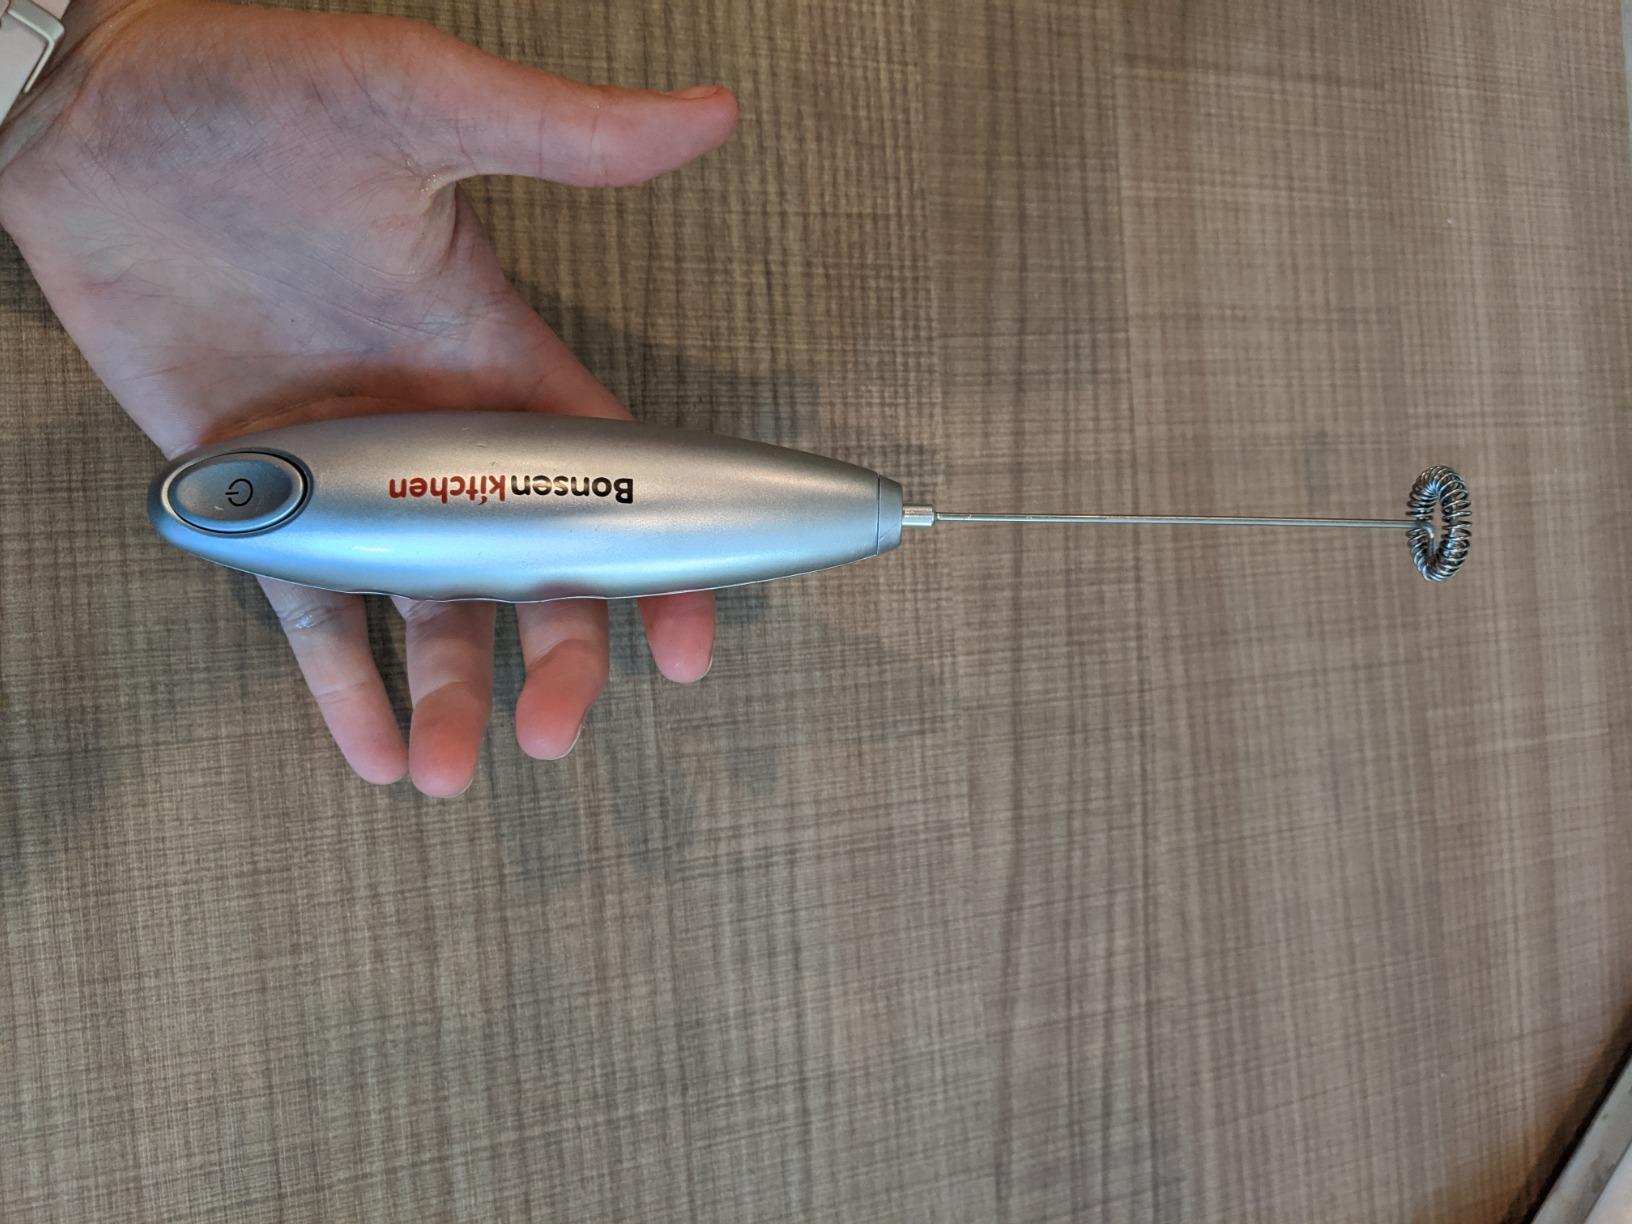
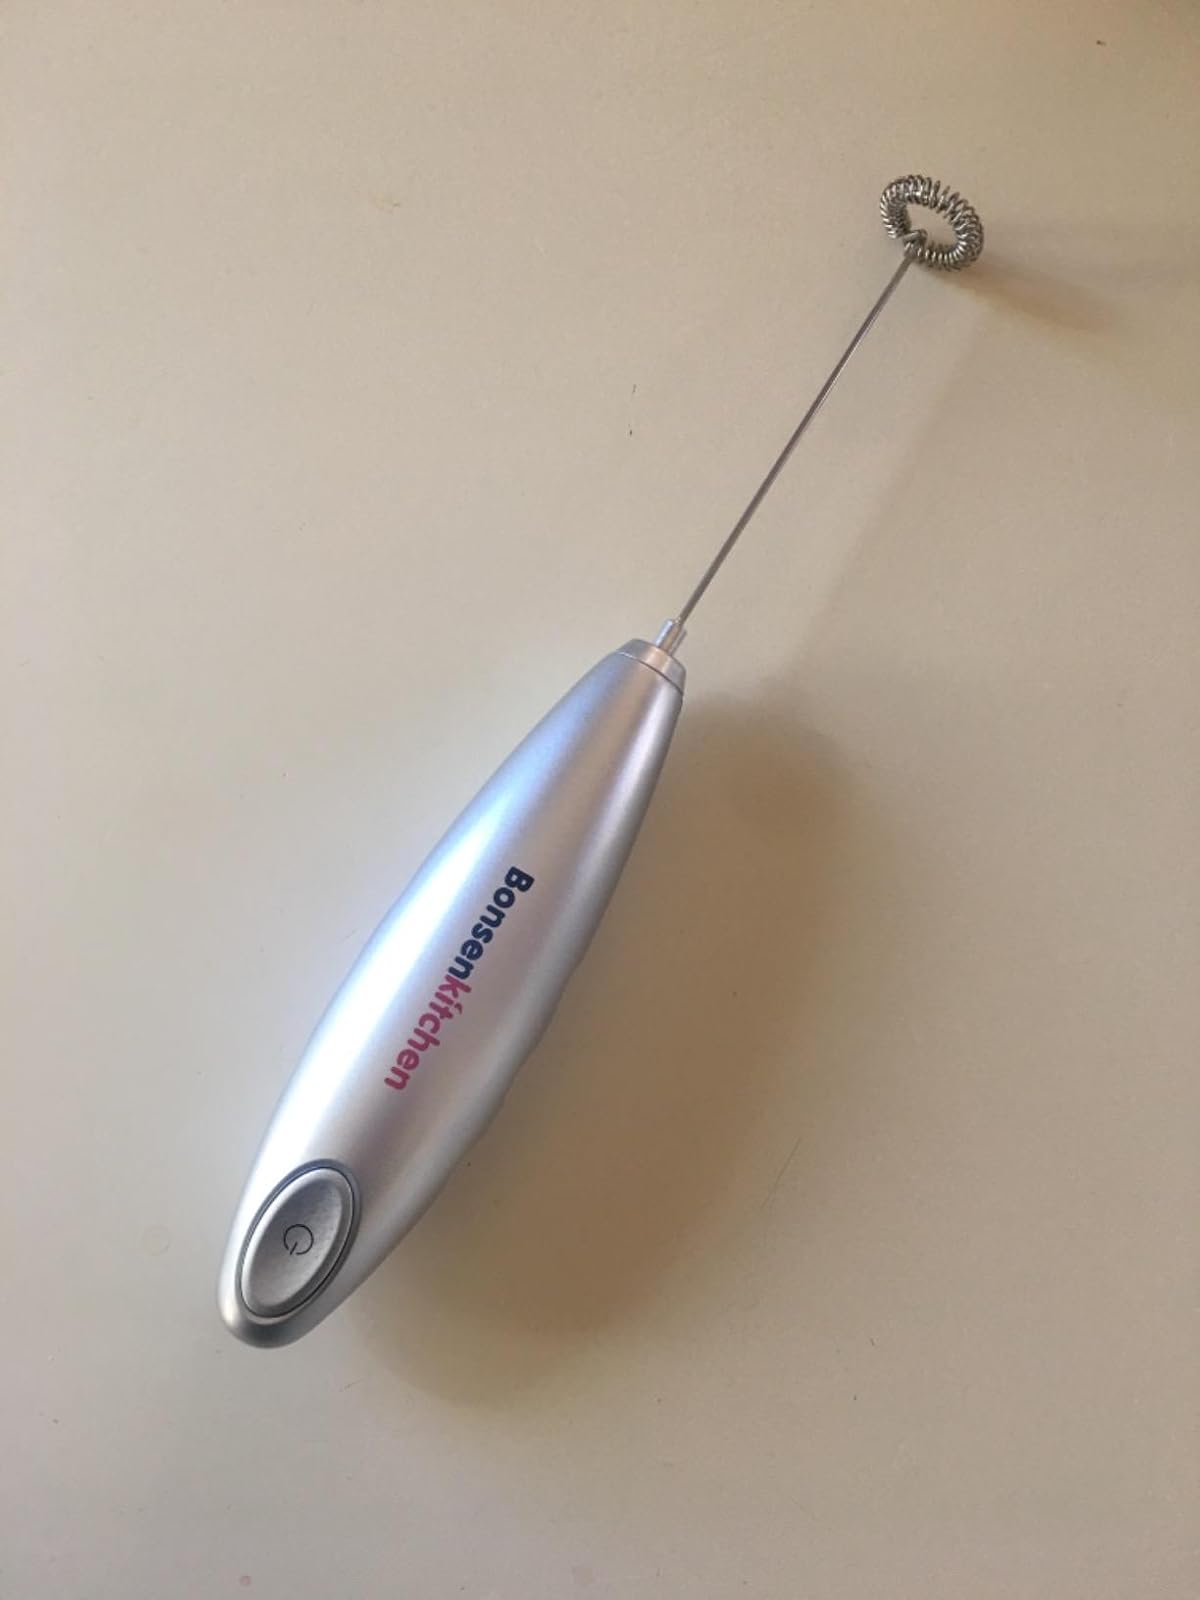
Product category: items_mixer
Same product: yes